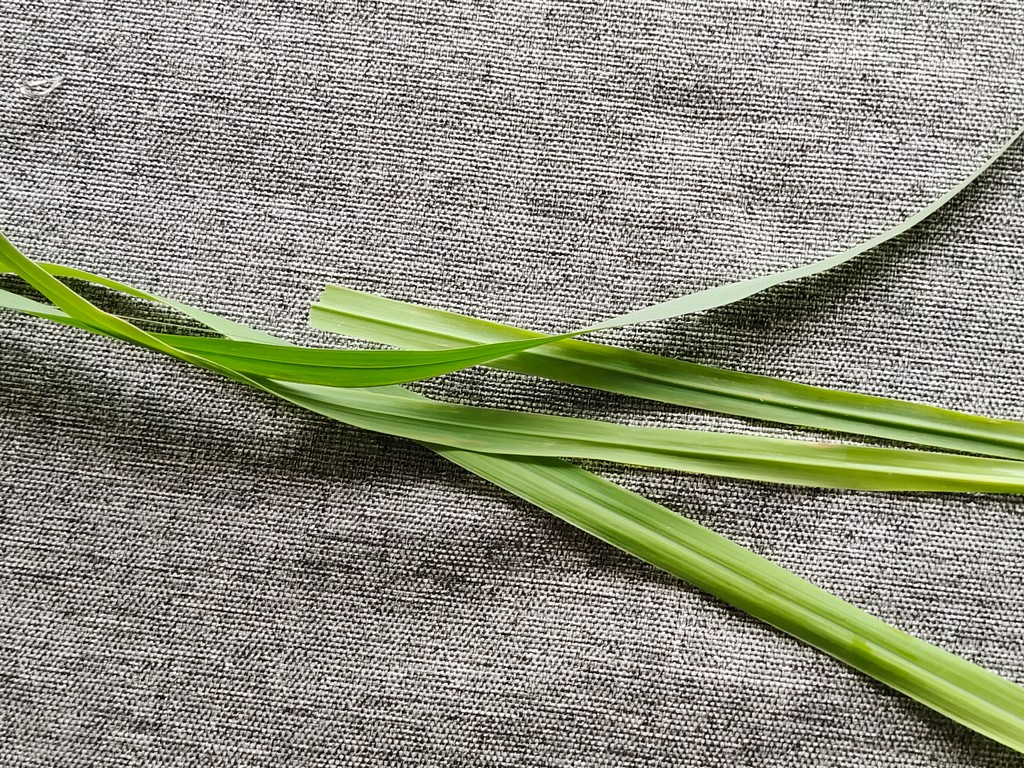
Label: Healthy